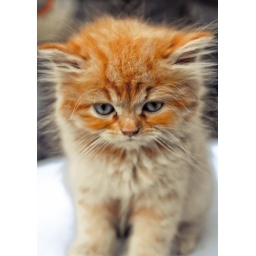
A cat is a tiger that is fed by hand